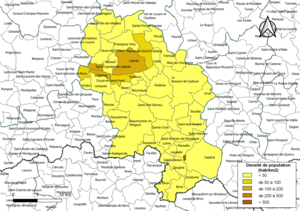
Carte des densités de population (millésimée 2016) des communes de la communauté de communes la Communauté de communes des Bastides Dordogne-Périgord, département de la Dordogne, France. Composition au 1er janvier 2019.
La communauté de communes des Bastides Dordogne-Périgord est une structure intercommunale française située dans le département de la Dordogne, en région Nouvelle-Aquitaine.